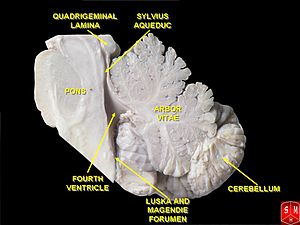
Rhombencephalon
Rhombencephalon
Rhombencephalon eller baghjernen er en udviklingsmæssig kategorising af dele af centralnervesystemet hos hvirveldyr. Det inkluderer medulla, pons og lillehjerne. Sammen står de for vitale kropsmæssige processser.